Rafael Cedeño Hernández

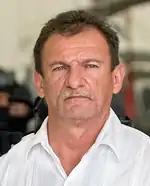

Rafael Cedeño Hernández is a Mexican imprisoned drug trafficker who was a high-level leader of La Familia Michoacana, a drug cartel based in the Mexican state of Michoacán. He was the successor of Alberto Espinoza Barrón, a drug trafficker who was arrested on 31 December 2008 by the Mexican authorities.